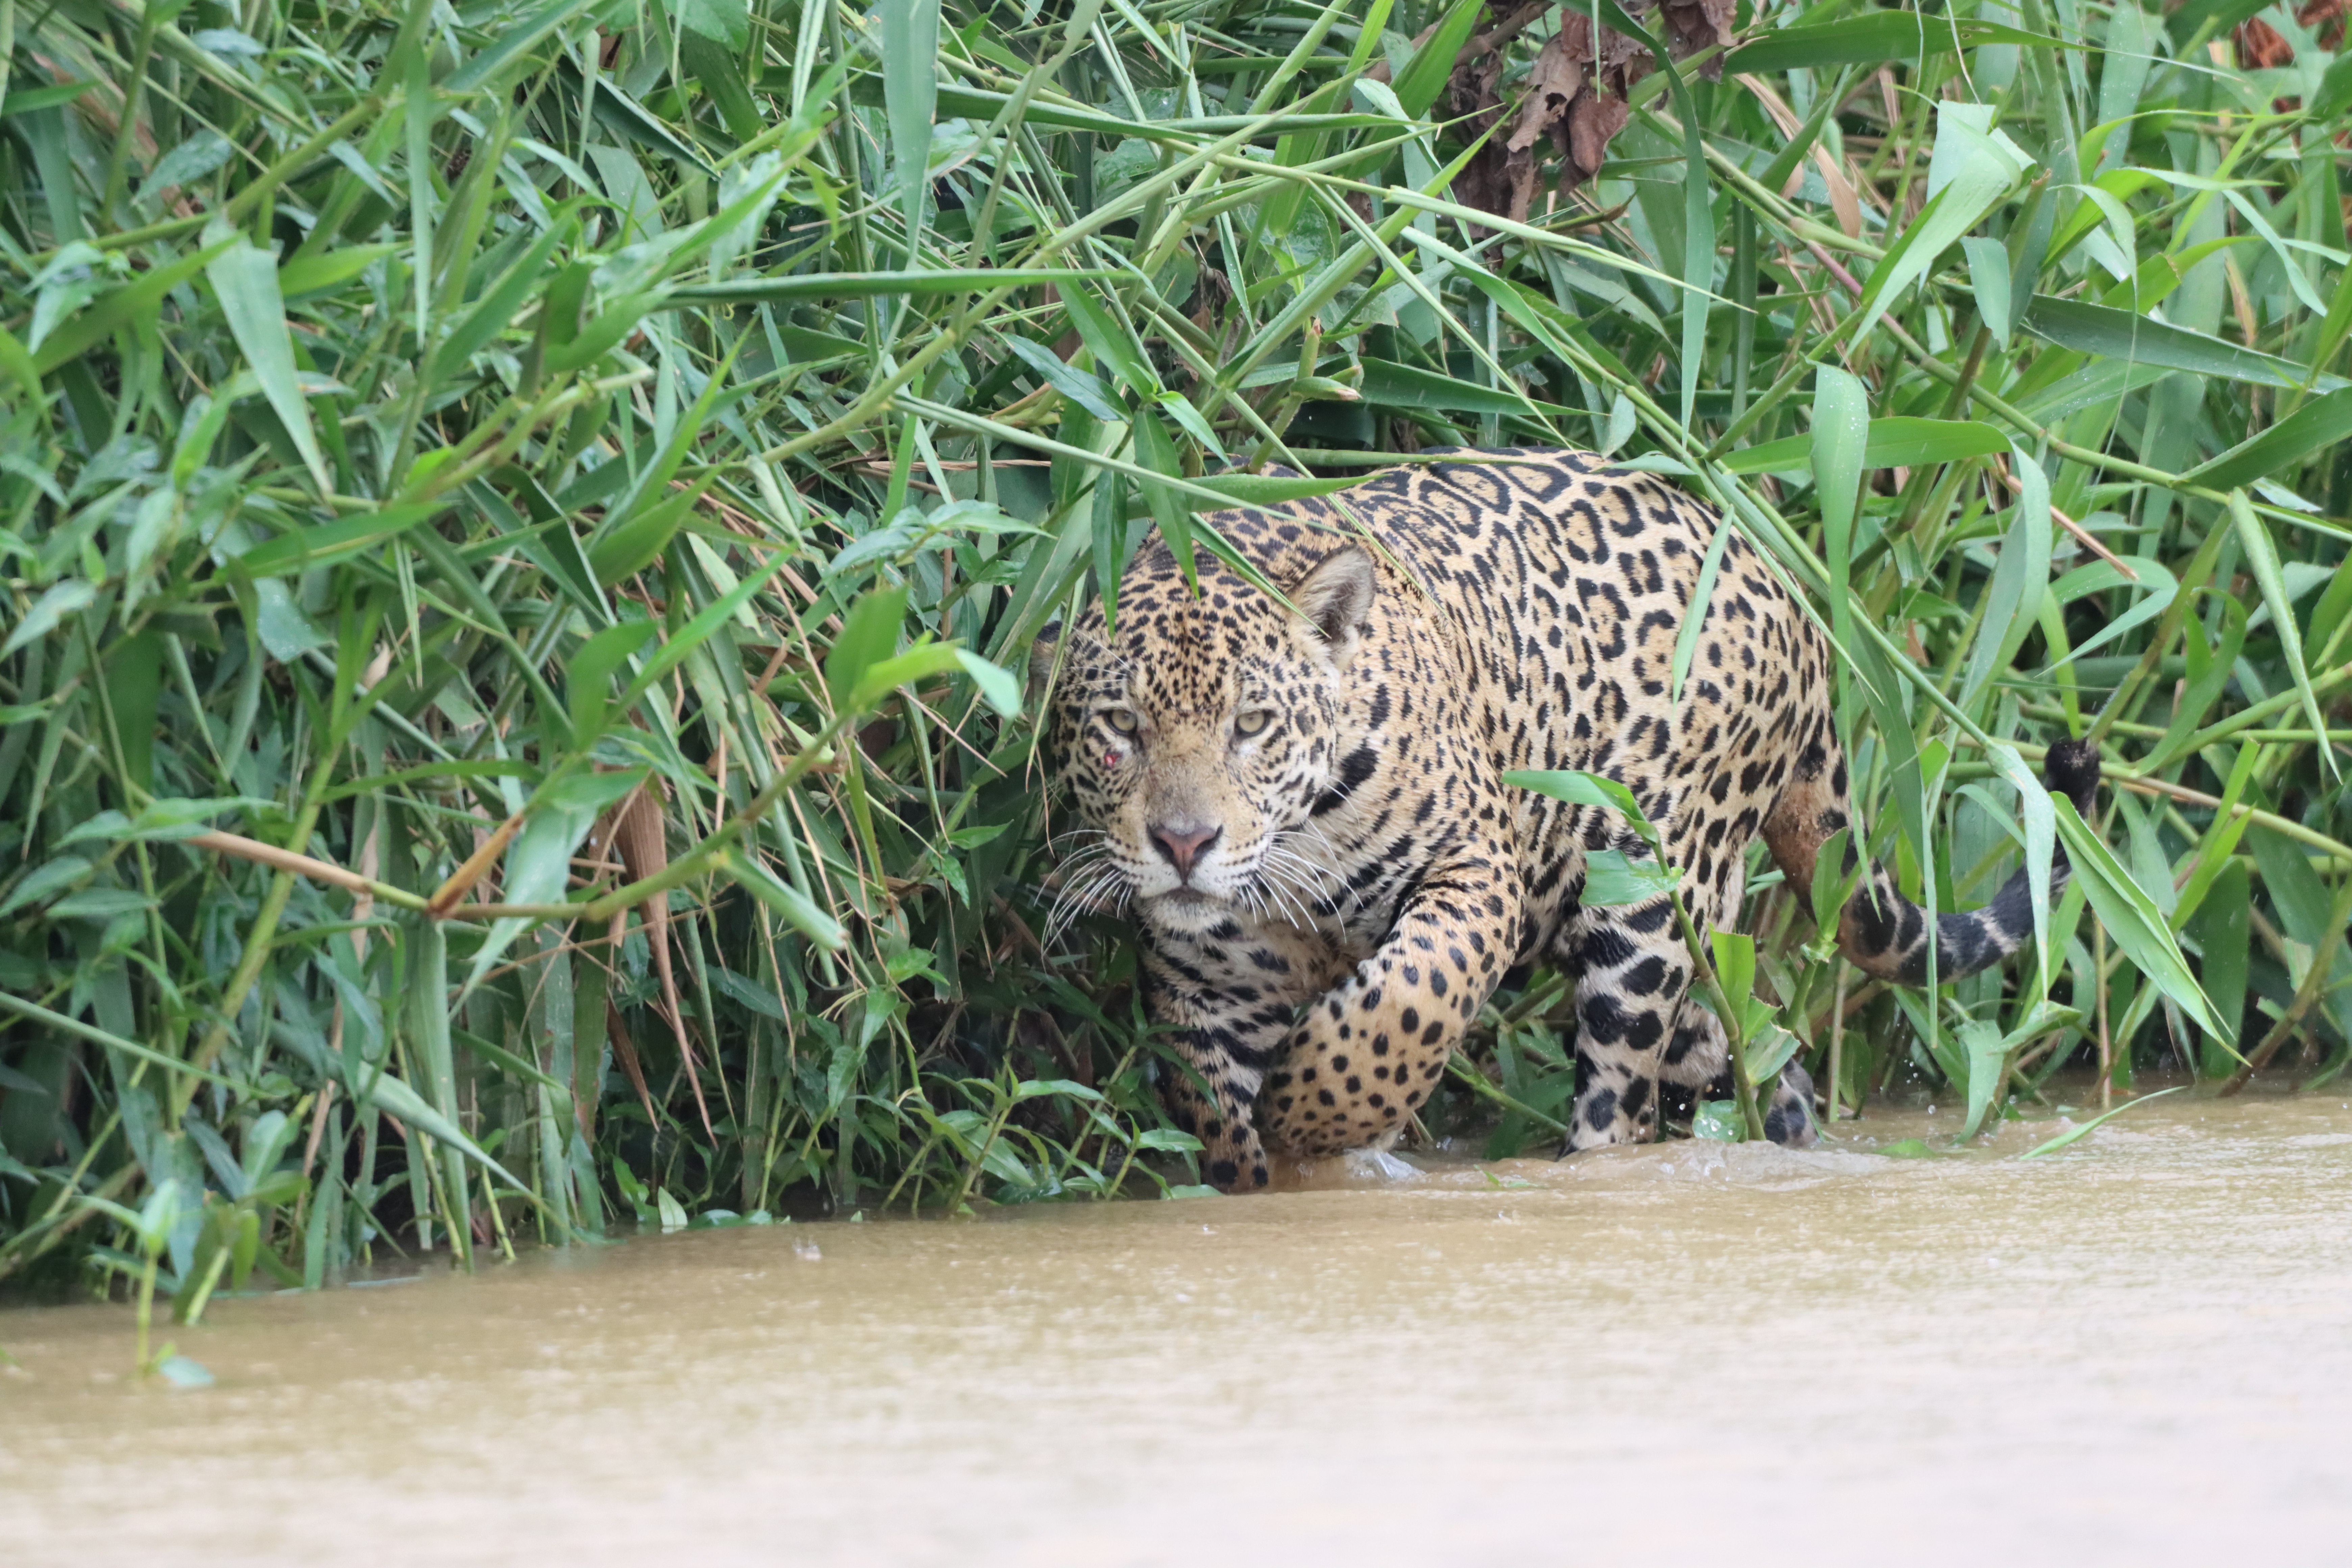
Jaguar: Kamaikua